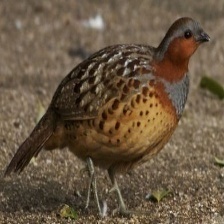
Species: CHINESE BAMBOO PARTRIDGE
Scientific name: BAMBUSICOLA THORACICUS
ImageNet parent category: partridge